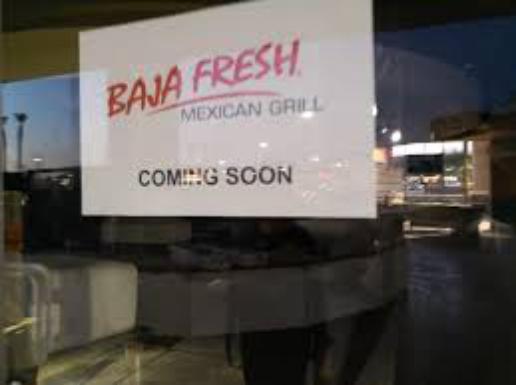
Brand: Baja Fresh
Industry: Food